Lupo!

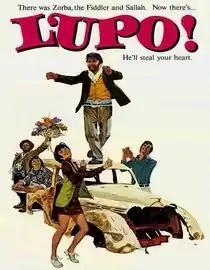
DVD cover

Lupo! is a 1970 Israeli drama film directed by Menahem Golan. The script was written by Golan and Ken Globus.